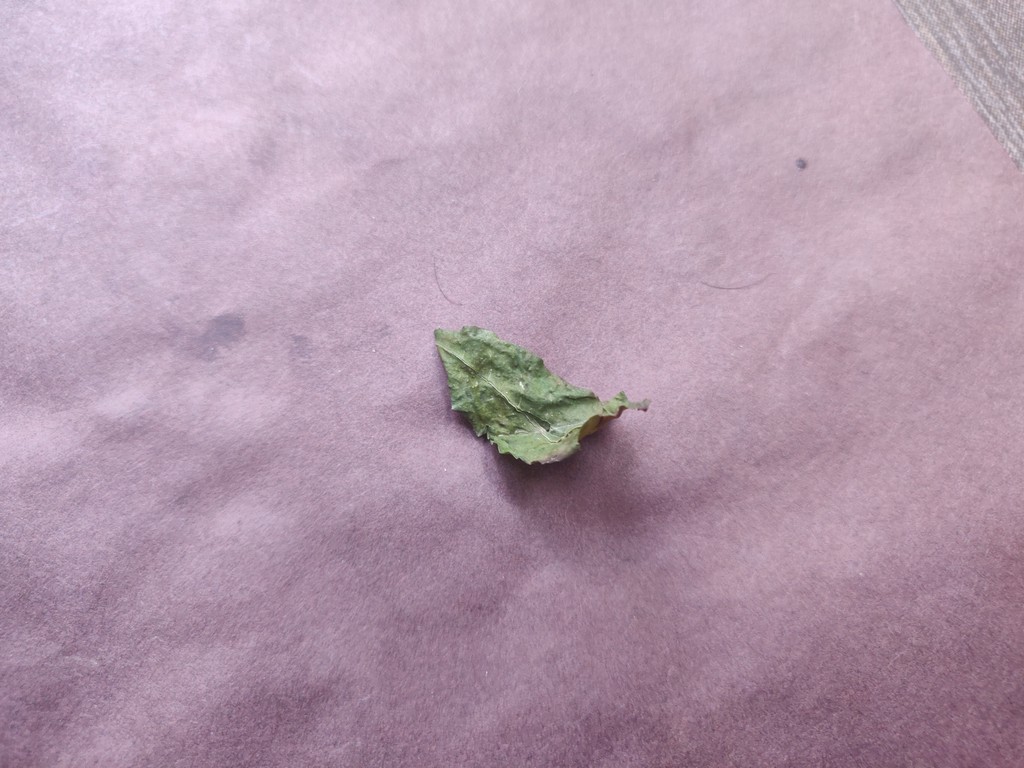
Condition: Dried
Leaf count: single
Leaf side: unknown